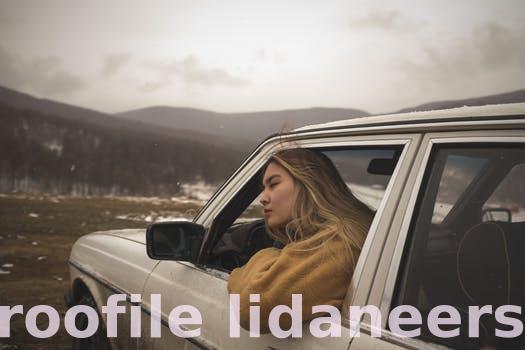
Label: Watermark